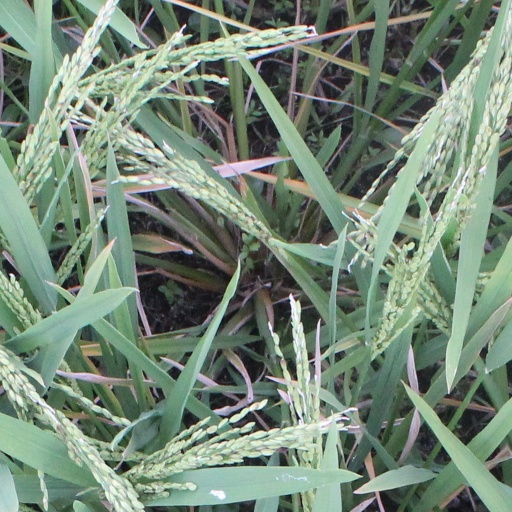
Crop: rice